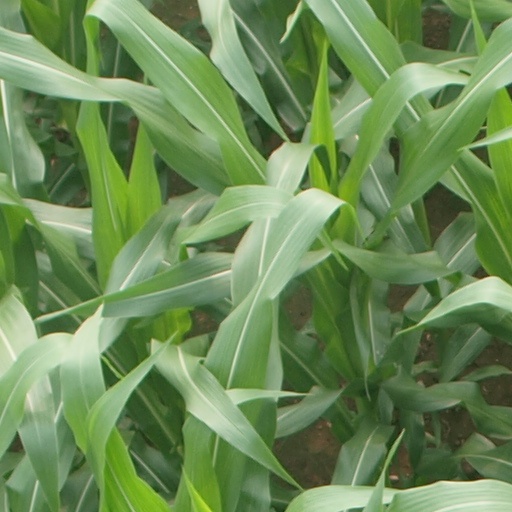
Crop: maize; corn